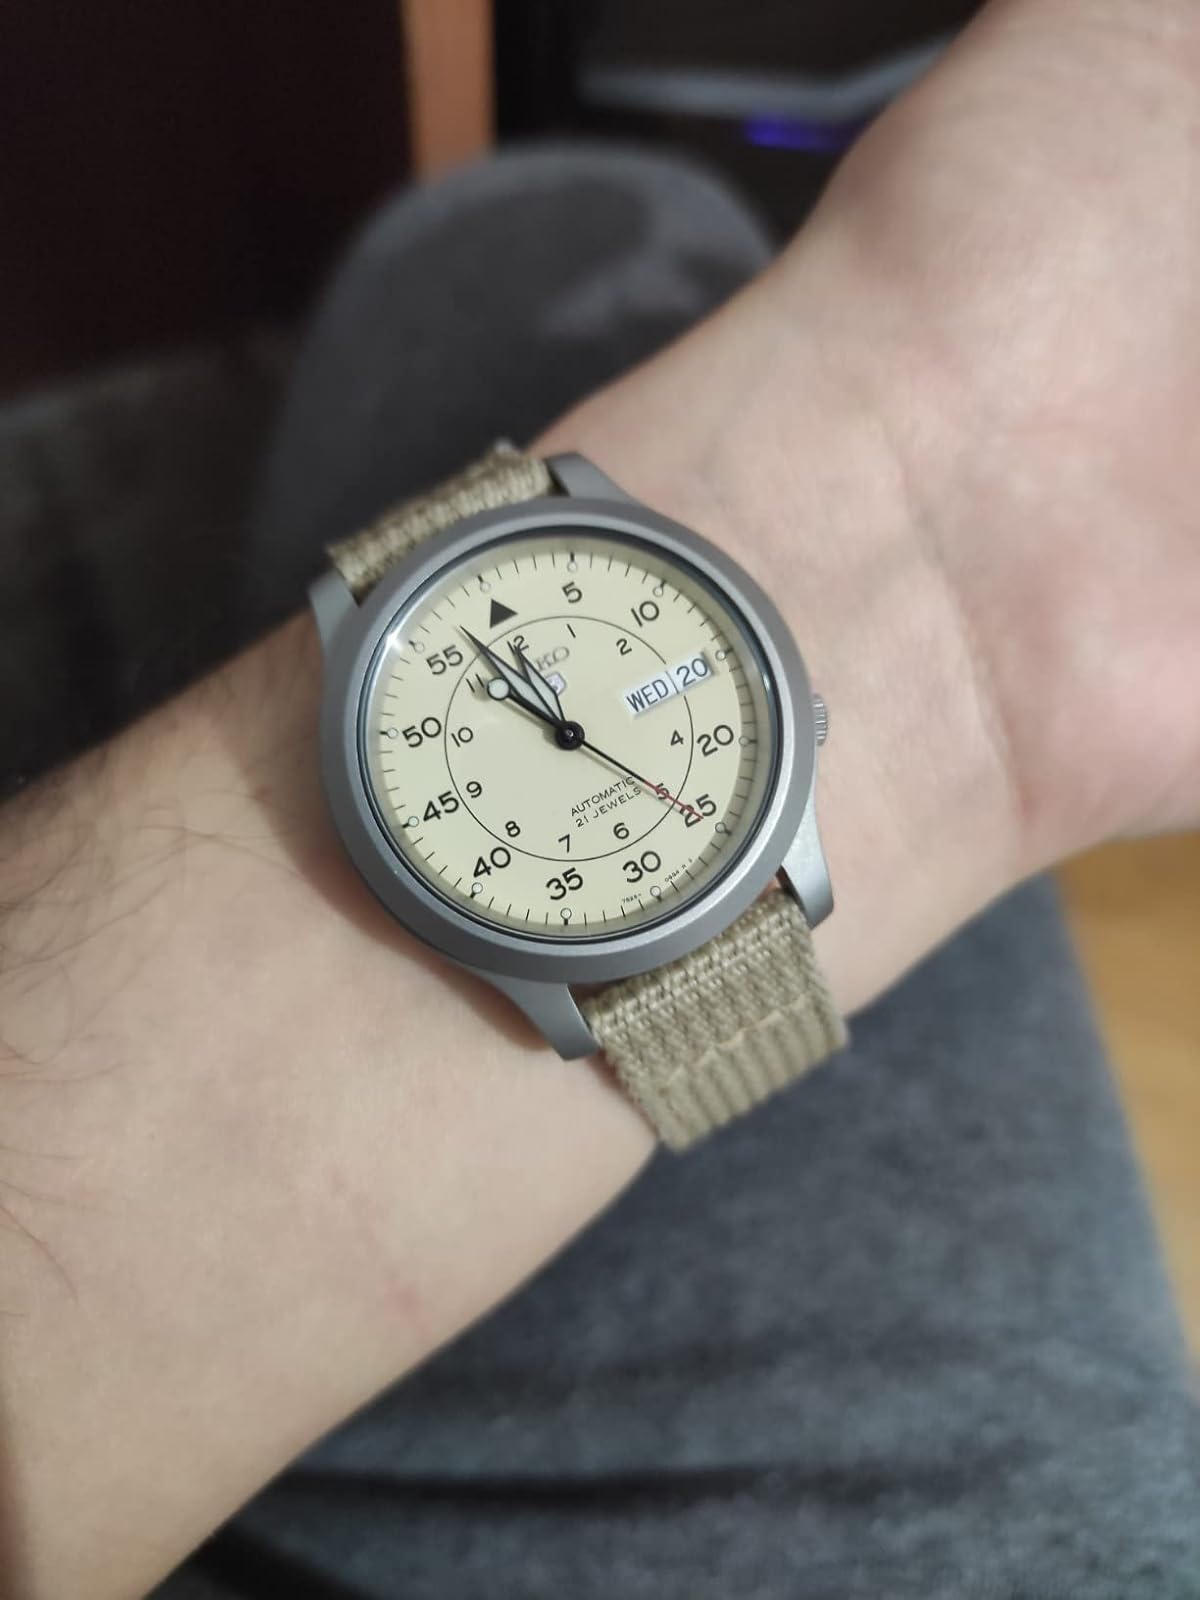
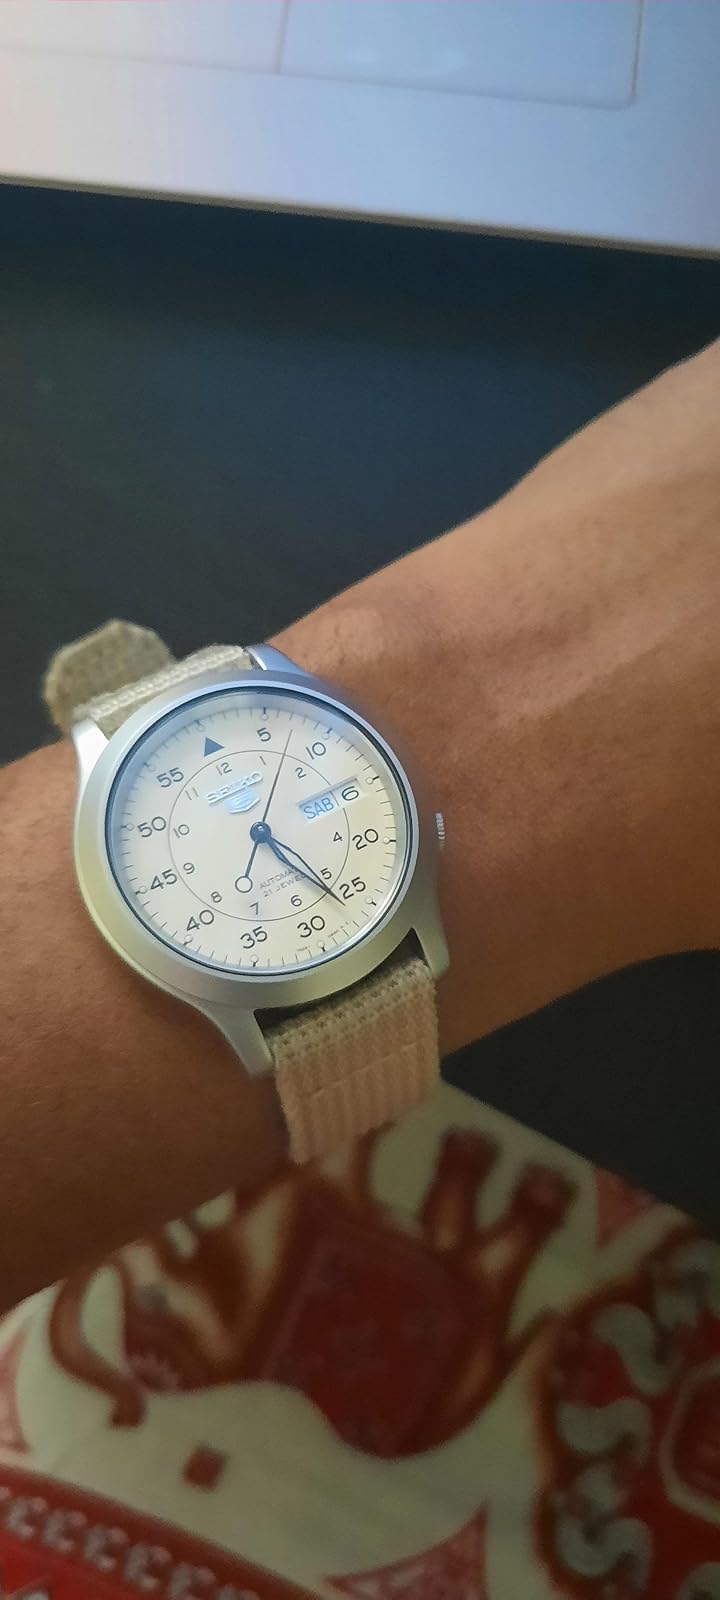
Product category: accessories_watch
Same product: yes